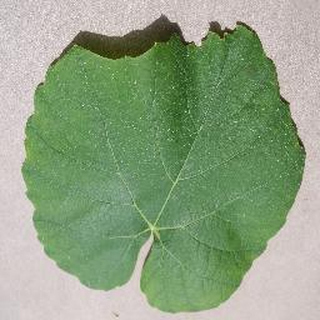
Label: healthy_grape